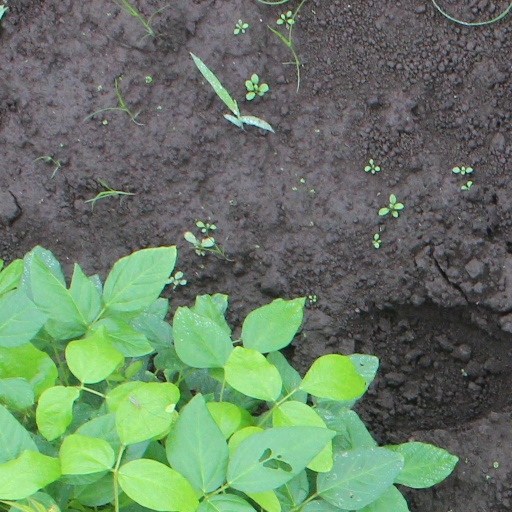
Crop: soybean